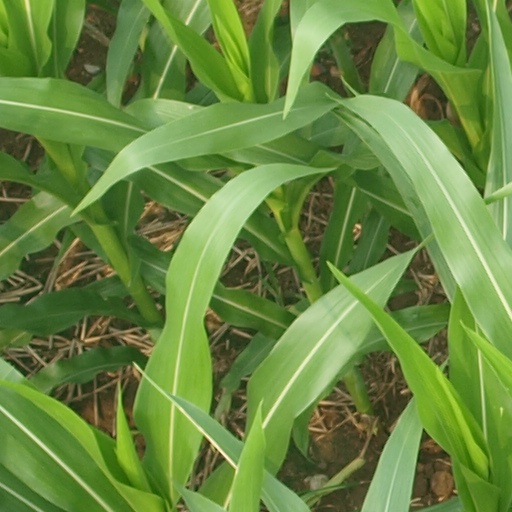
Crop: maize; corn